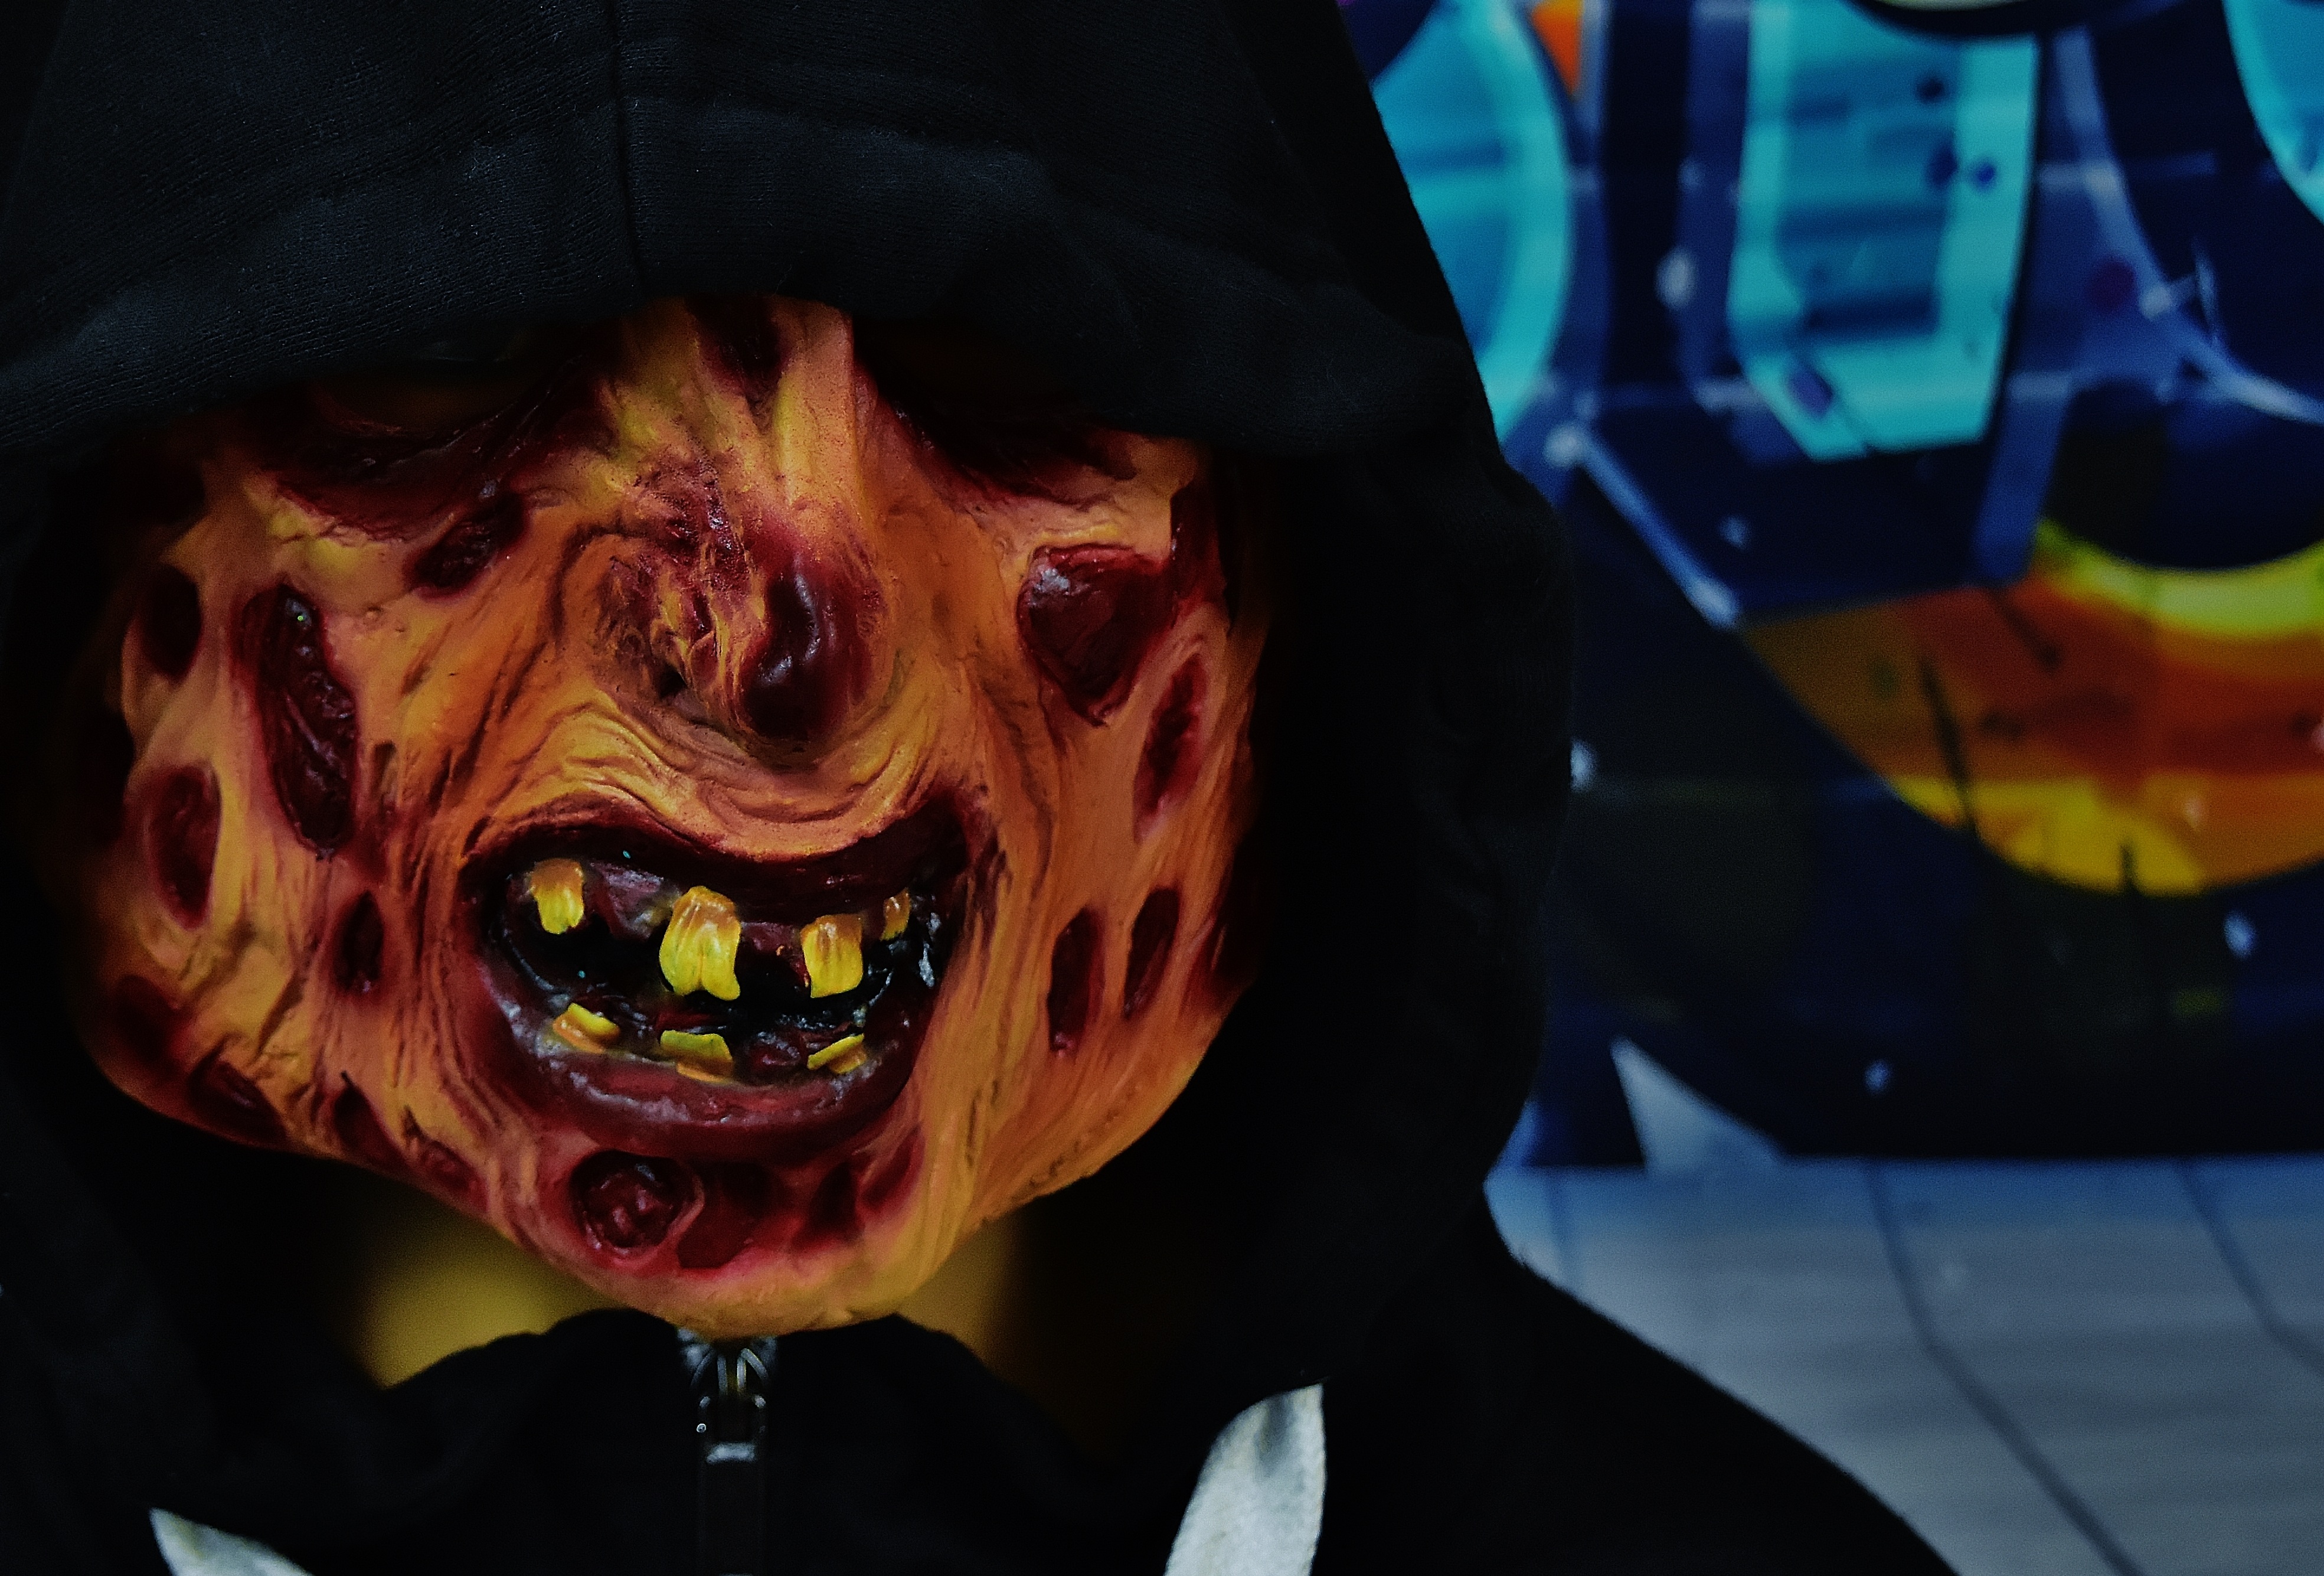
night, evening, carnival, color, halloween, clothing, hood, scary, mask, blood, zombie, monster, weird, creepy, bloody, costume, undead, special effects, fictional character